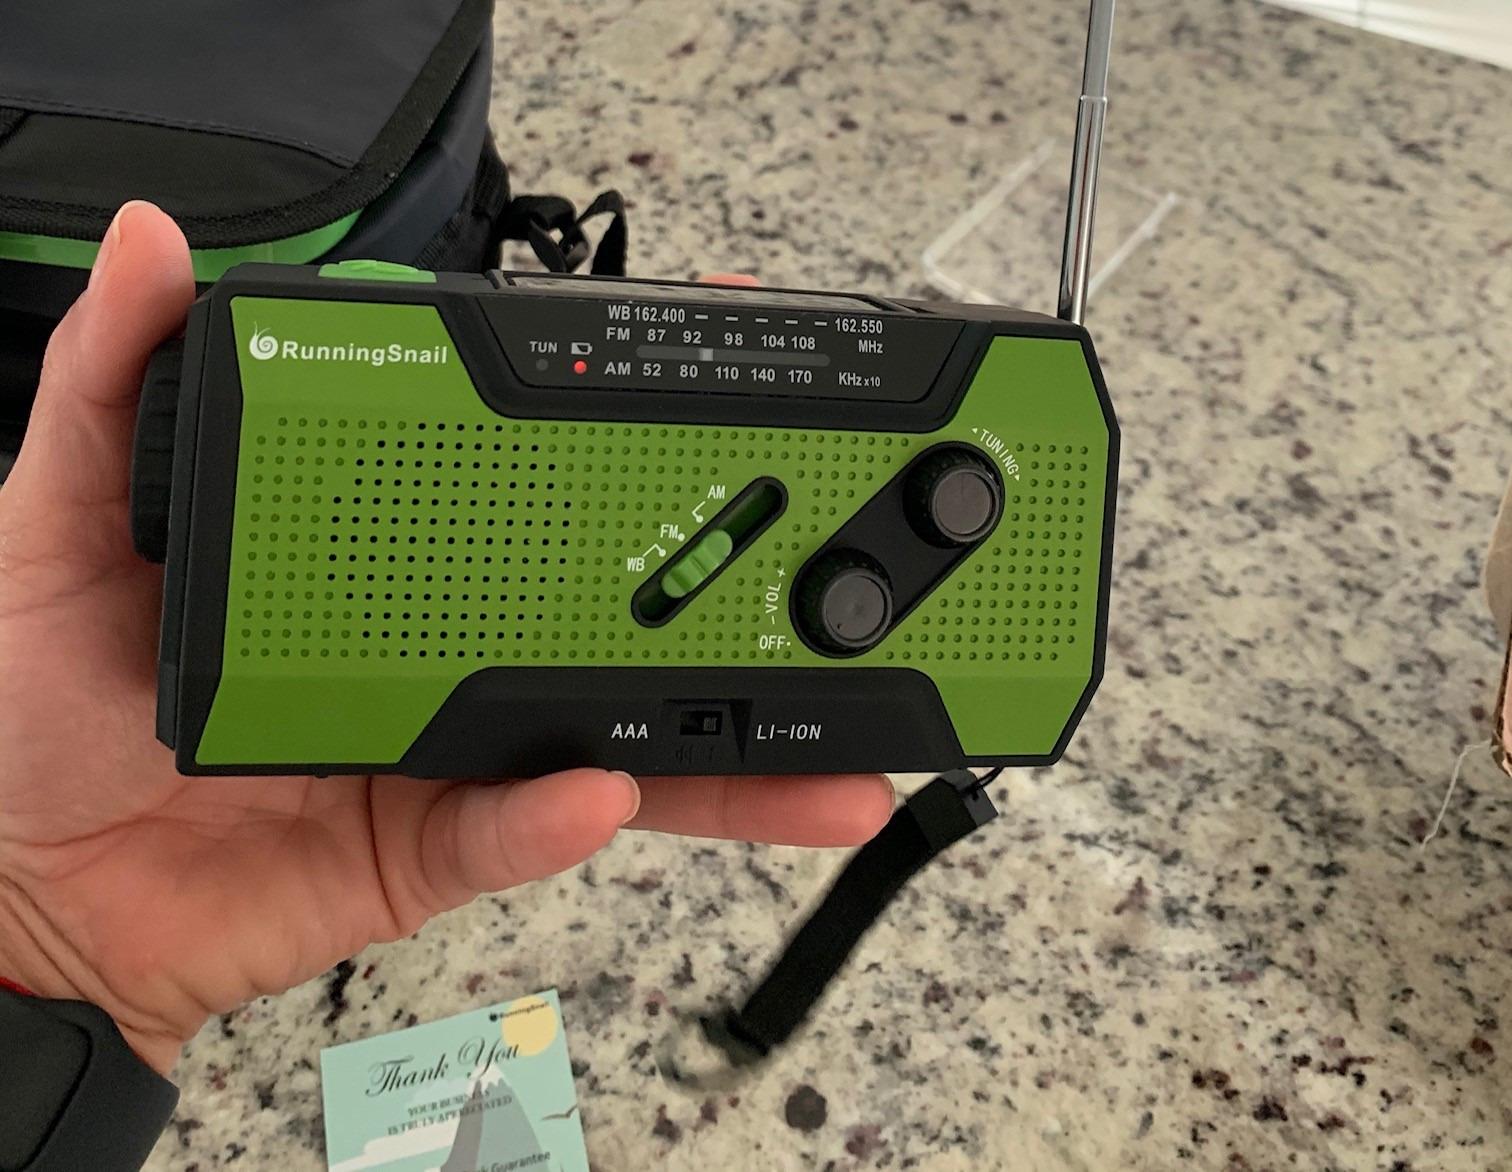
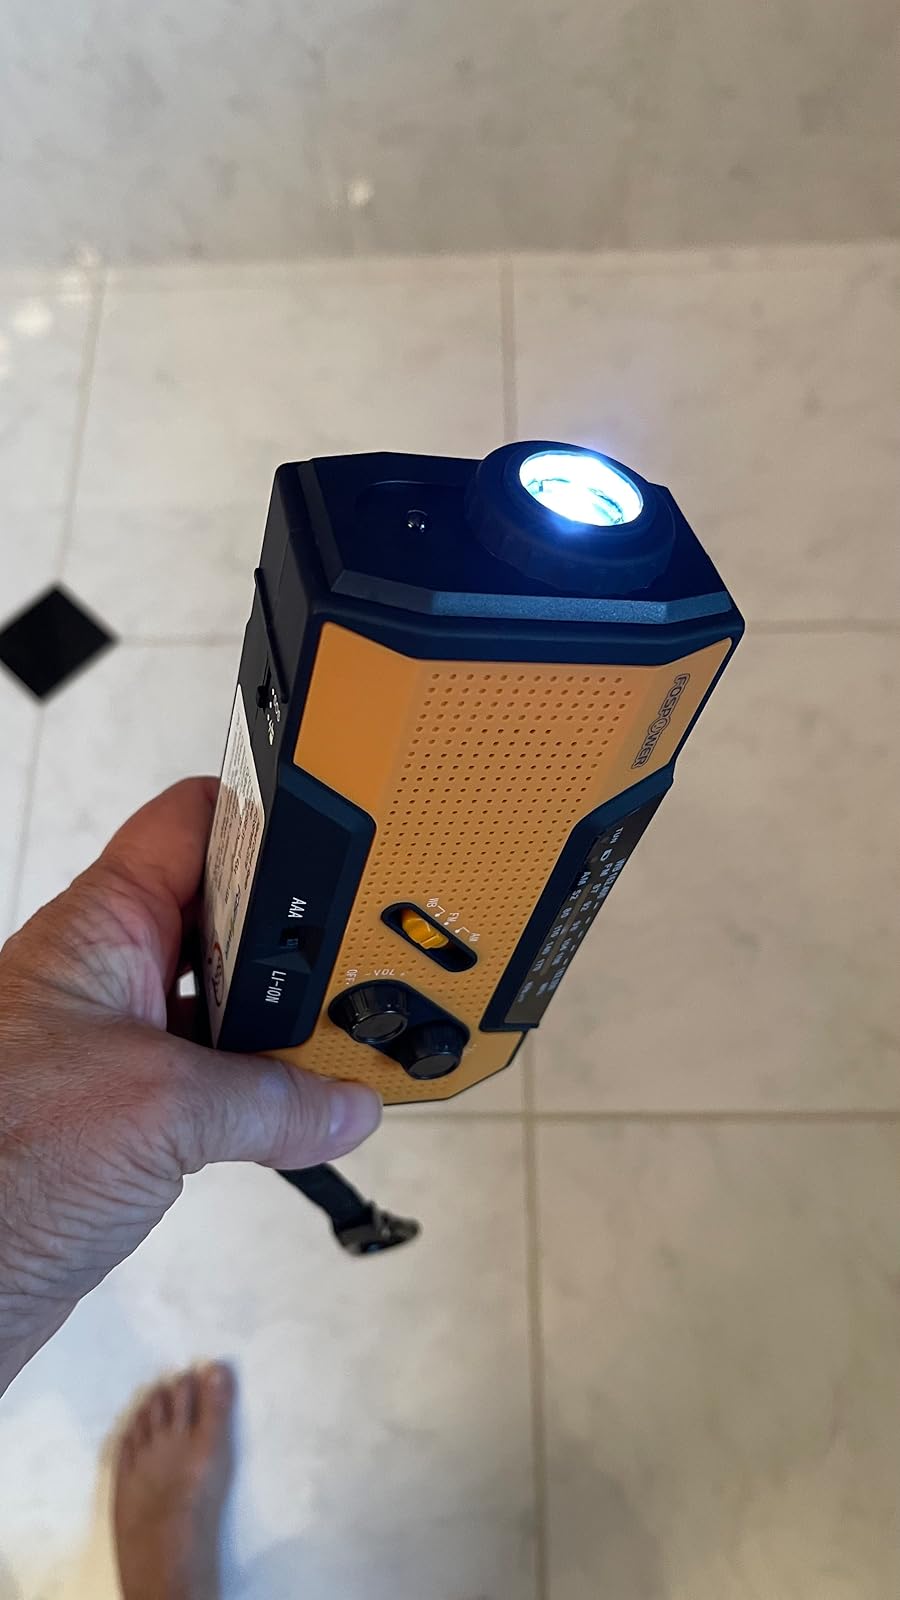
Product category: radio
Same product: no